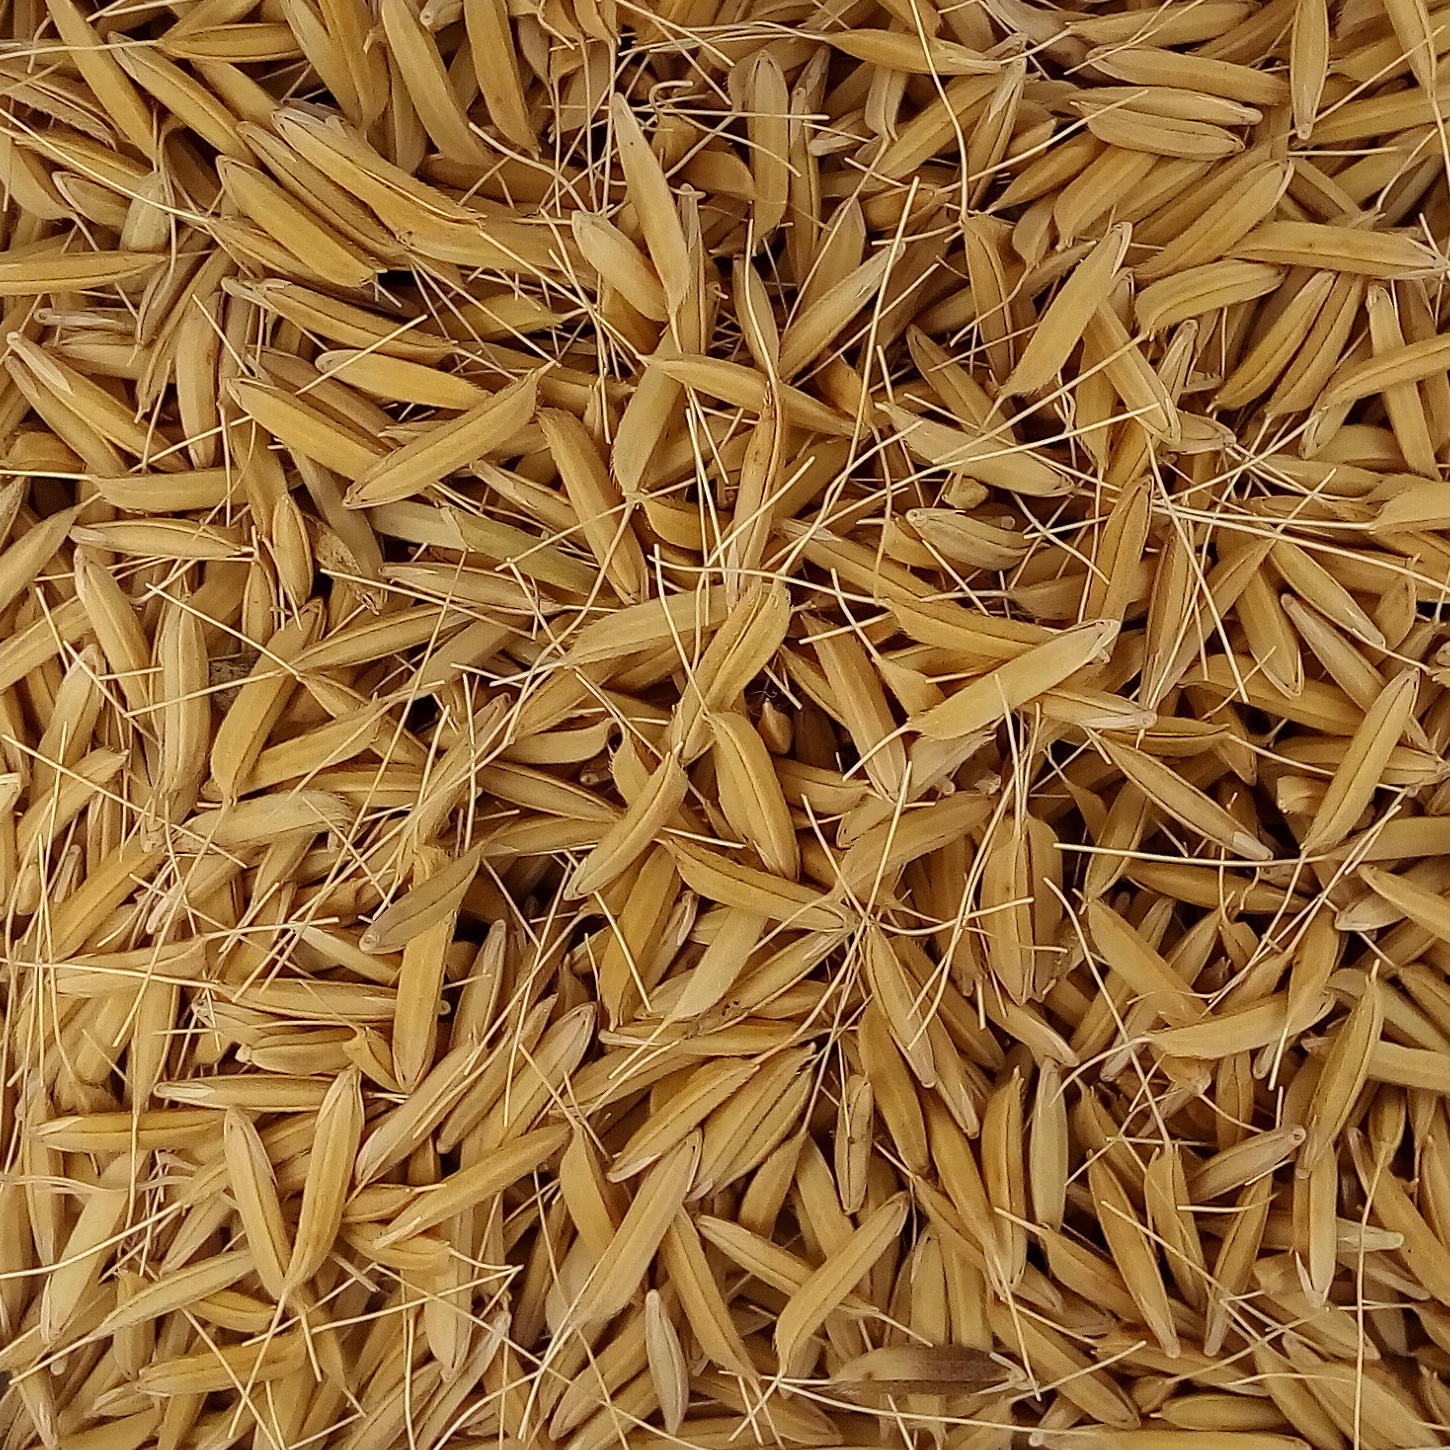
Rice seed variety: 1637